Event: Nepal Earthquake
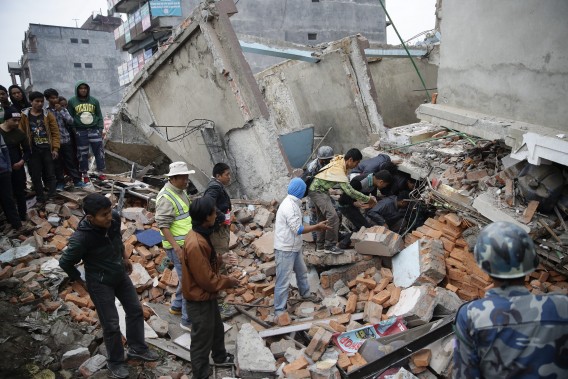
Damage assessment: damage